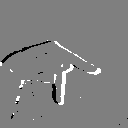
ASL letter: p